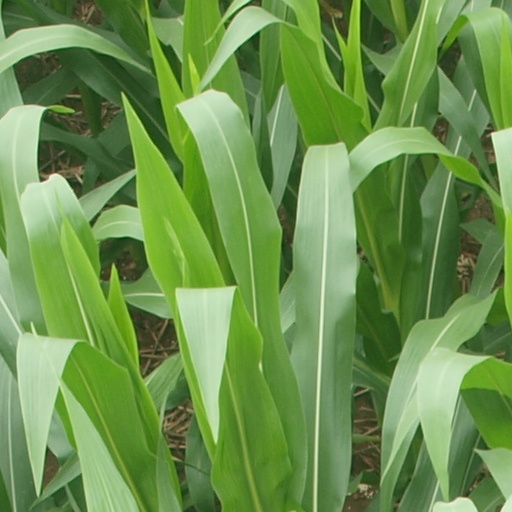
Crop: maize; corn